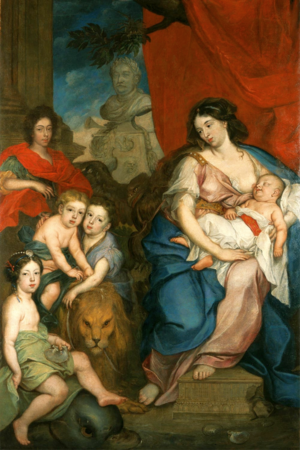
Marie-Casimire-Louise de La Grange d'Arquien, nommée en Pologne Maria Kazimiera, et surnommée Marysienka, née le 28 juin 1641 à Nevers et morte le 30 janvier 1716 à Blois, est reine de Pologne de 1674 à 1696 en tant qu'épouse de Jean III Sobieski.